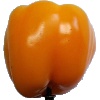
Label: yellow_pepper